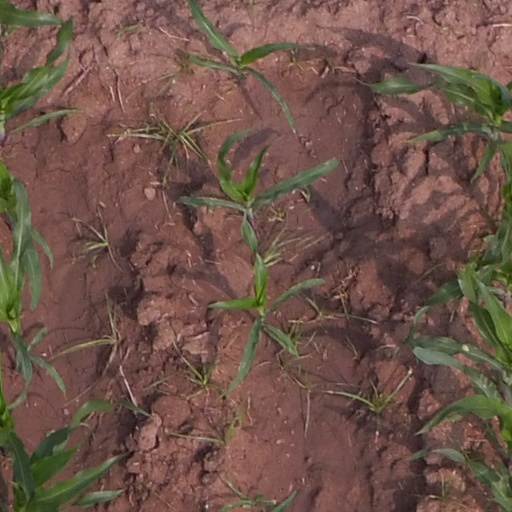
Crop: maize; corn